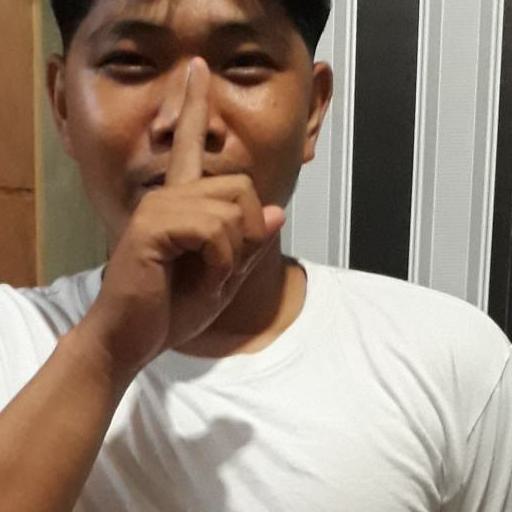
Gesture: mute